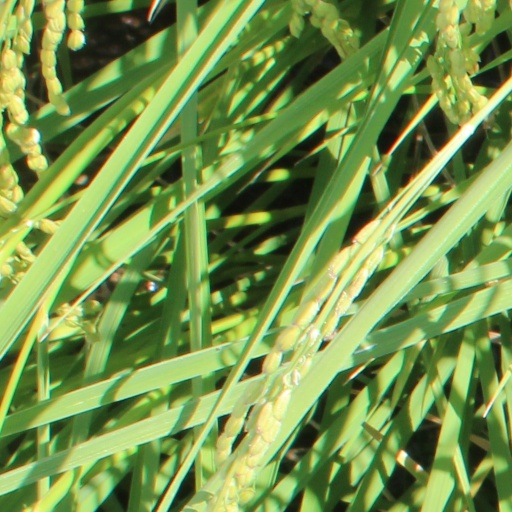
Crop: rice